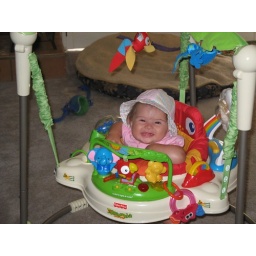
Just too cute in her new hat